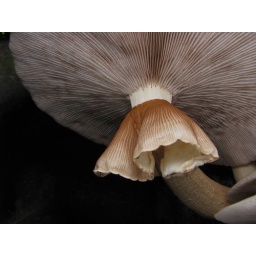
Growing on tree in a canyon below waterfall.